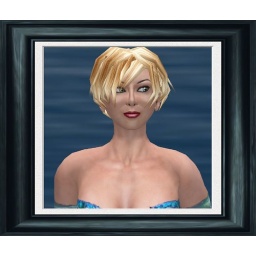
Artist Serena Parisi of France dressed in a formal blue dress in Second Life